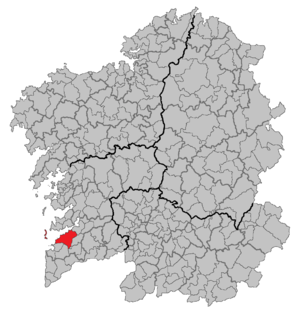
Vigo est une ville ouvrière de la province de Pontevedra, dans la communauté autonome de Galice, en Espagne. C'est la commune la plus peuplée de Galice avec 293 642 habitants en 2018 d'après l'Institut national de la statistique espagnol. La commune a un nombre élevé de population rurale n'habitant pas dans la ville elle-même. En effet, la ville en elle-même est la deuxième de la communauté autonome par sa population après La Corogne.